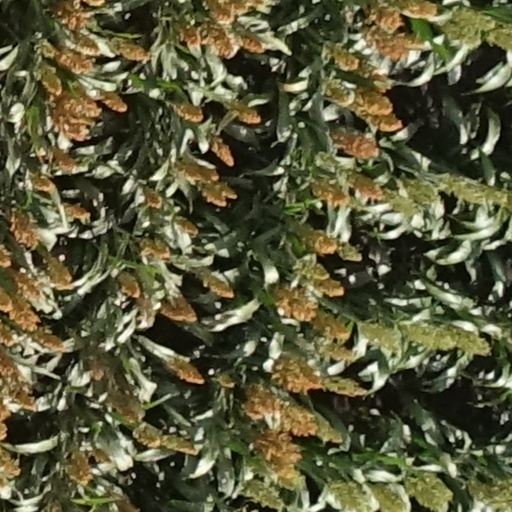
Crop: sorghum